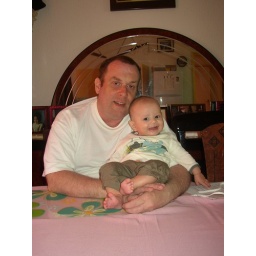
my sexy husband Marcel and our cute son MARNIX,taken in our house.